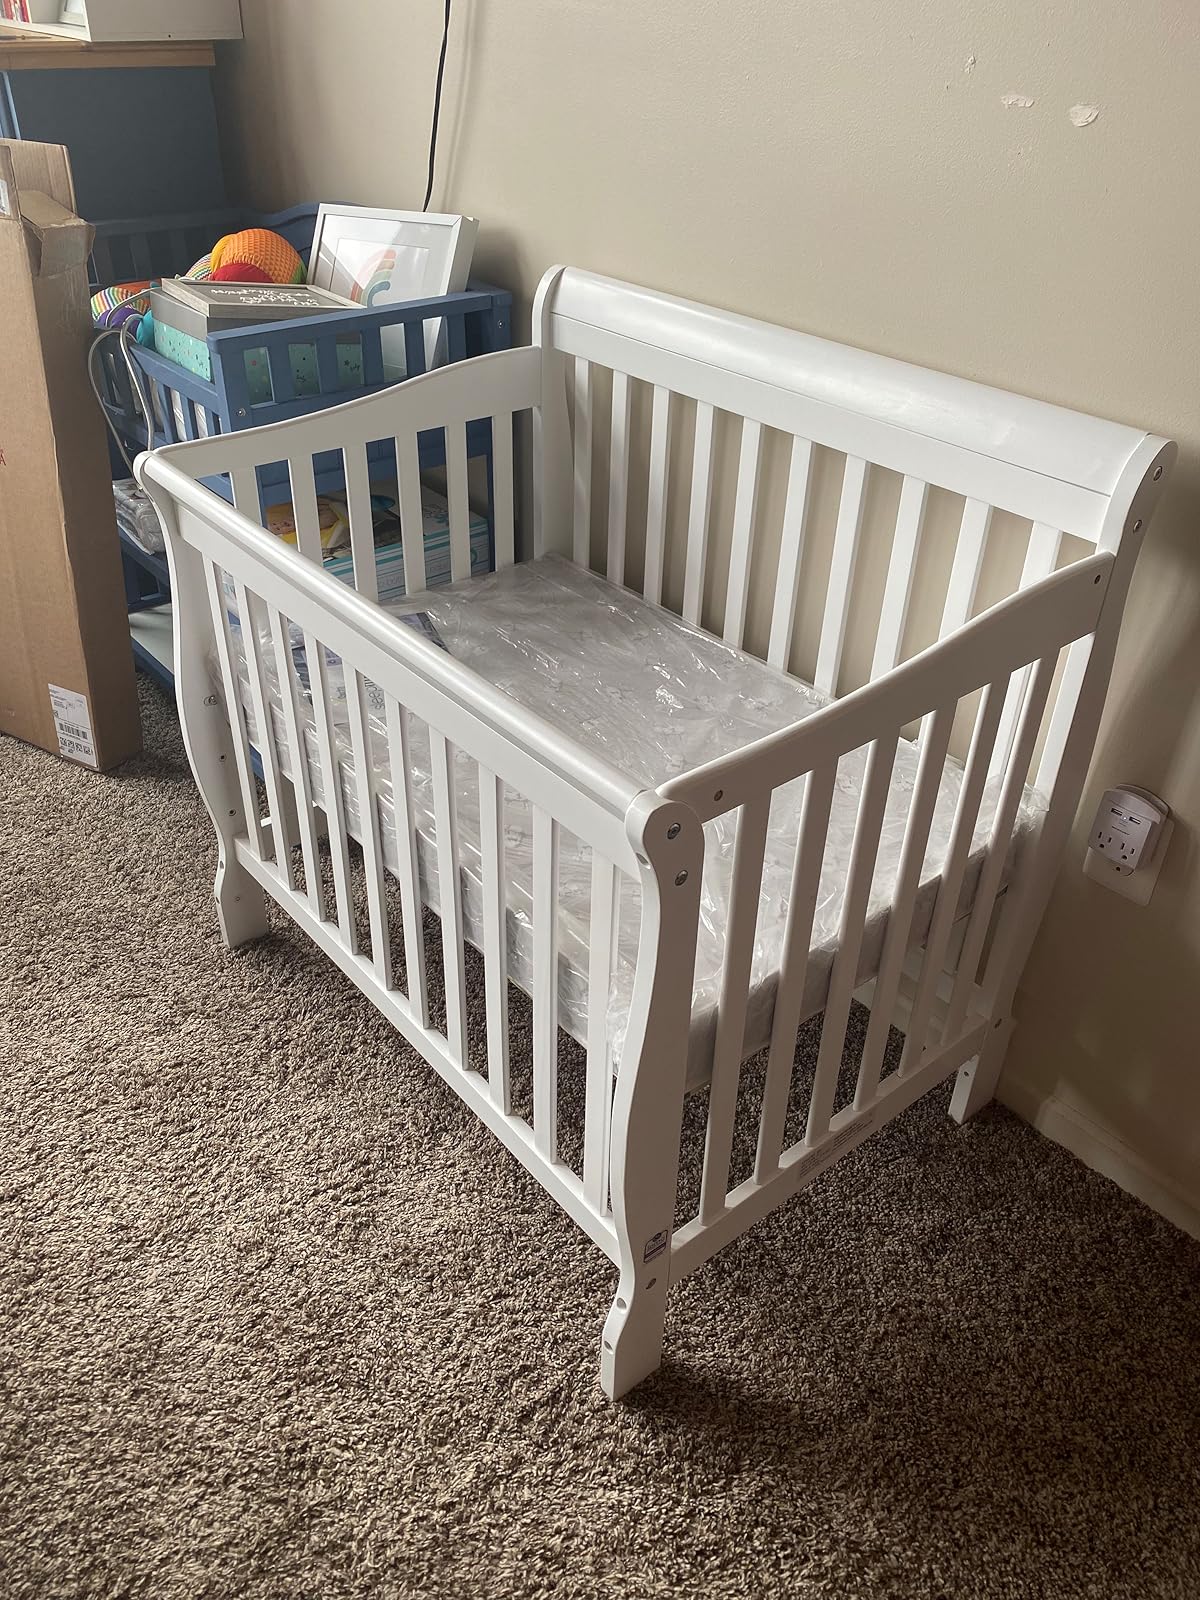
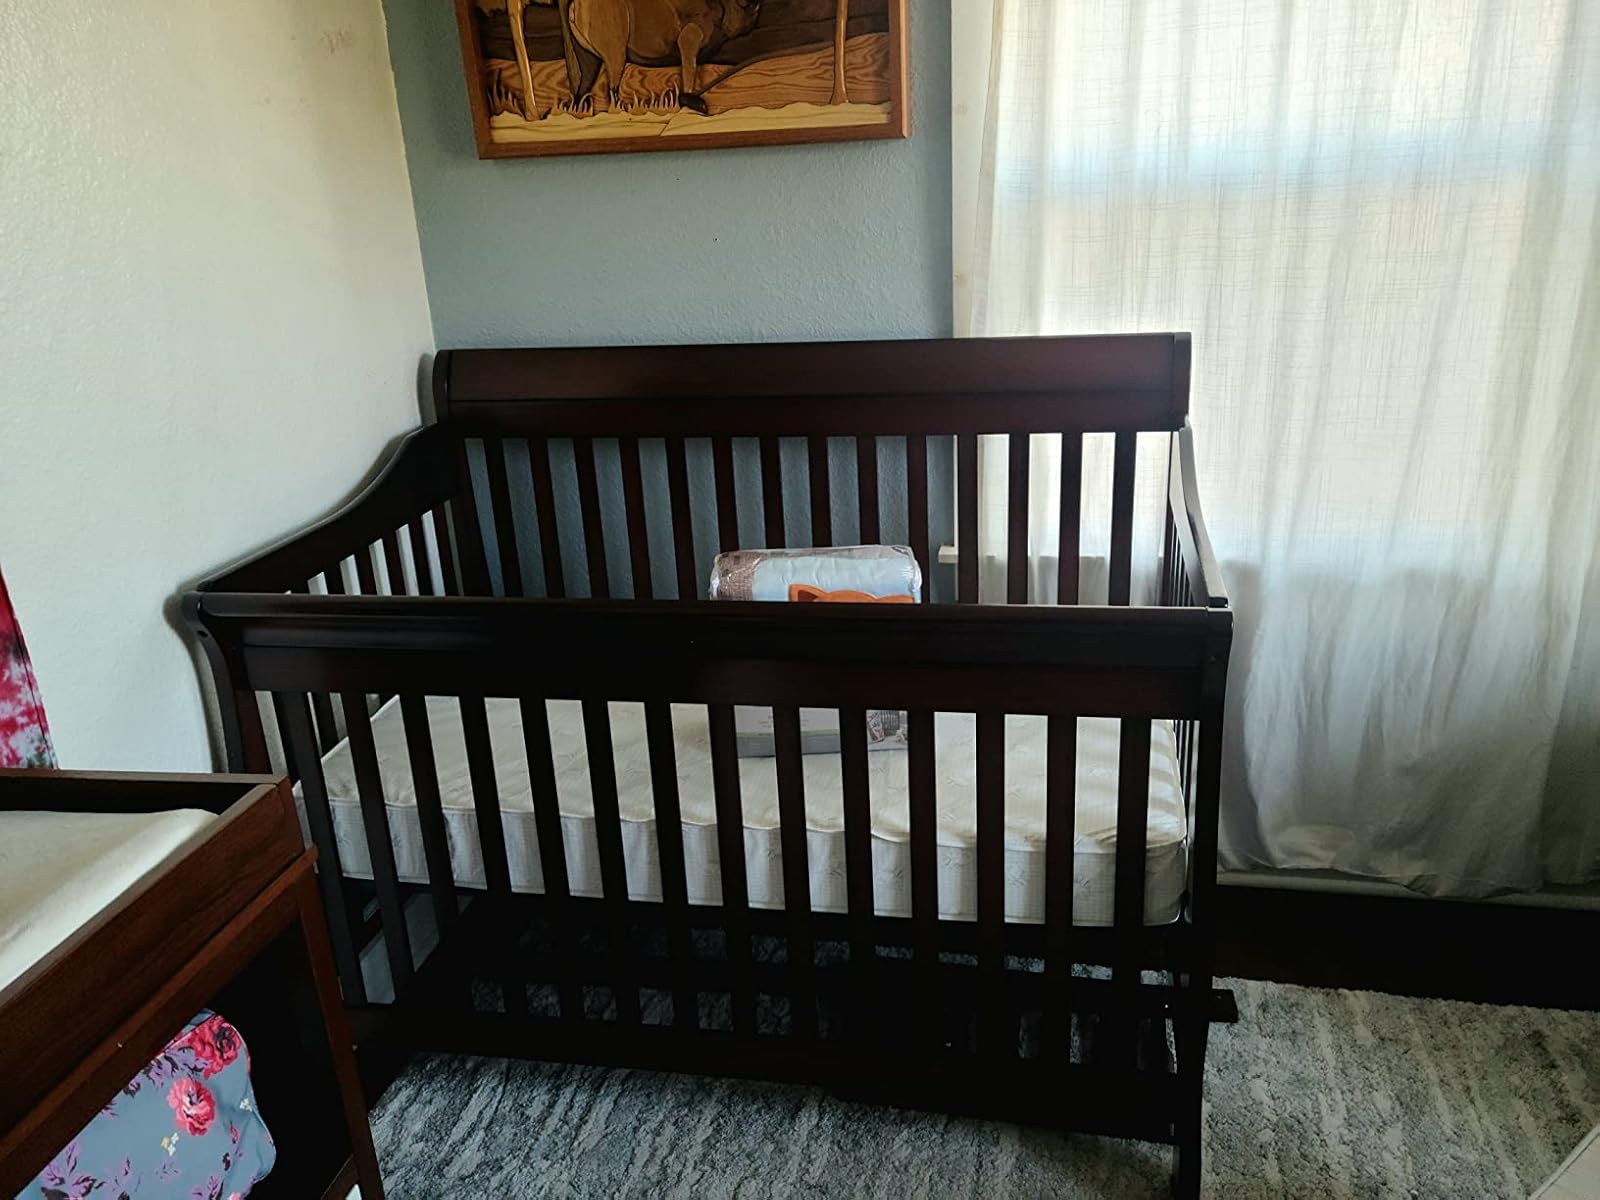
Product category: products_crib
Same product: no